Multimedia

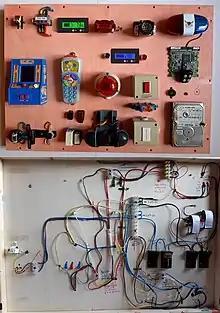
Interactive multimedia educational game

Multimedia provides students with an alternate means of acquiring knowledge designed to enhance teaching and learning through various media and platforms. In the 1960s, technology began to expand into classrooms through devices such as screens and telewriters. This technology allows students to learn at their own pace and gives teachers the ability to observe the individual needs of each student. The capacity for multimedia to be used in multi-disciplinary settings is structured around the idea of creating a hands-on learning environment through the use of technology. Lessons can be tailored to the subject matter as well as personalized to the students' varying levels of knowledge on the topic. Learning content can be managed through activities that utilize and take advantage of multimedia platforms. This kind of usage of modern multimedia encourages interactive communication between students and teachers and opens feedback channels, introducing an active learning process, especially with the prevalence of new media and social media. Technology has impacted multimedia as it is largely associated with the use of computers or other electronic devices and digital media due to its capabilities concerning research, communication, problem-solving through simulations, and feedback opportunities. The innovation of technology in education through the use of multimedia allows for diversification among classrooms to enhance the overall learning experience for students.